Carlism in literature

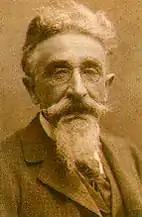
Pereda

Following the Third Carlist War the tone set by Ayguals de Izco has generally been reinforced and literary Carlists petrified in their role of fanatic cruel rednecks, ran by treacherous clergy. This time it was clearly the novel which became the key literary weapon, though it fell into two general genres: the historical one and the so-called novel of manners. Out of the former, "Rosa Samaniego o la sima de Igúzquiza" by (1877) represents a new tone, unheard of in Romanticism. Focused on atrocities of the Carlist commander Samaniego, active during the last war – at that time the last was the Third Carlist War – it tended to brutal veracity. The same feature marks another novel dedicated to the same protagonist, "Vida, hechos y hazañas del famoso bandido y cabecilla Rosa Samaniego" (1880); its author remains yet to be identified. Brutality was brought to even higher, naturalistic levels in "La sima de Igúzquiza" by Alejandro Sawa (1888); at times it might seem that the author was more concerned about dazzling the reader with horrors and atrocities rather than with denouncing the Carlists or telling the right from the wrong.